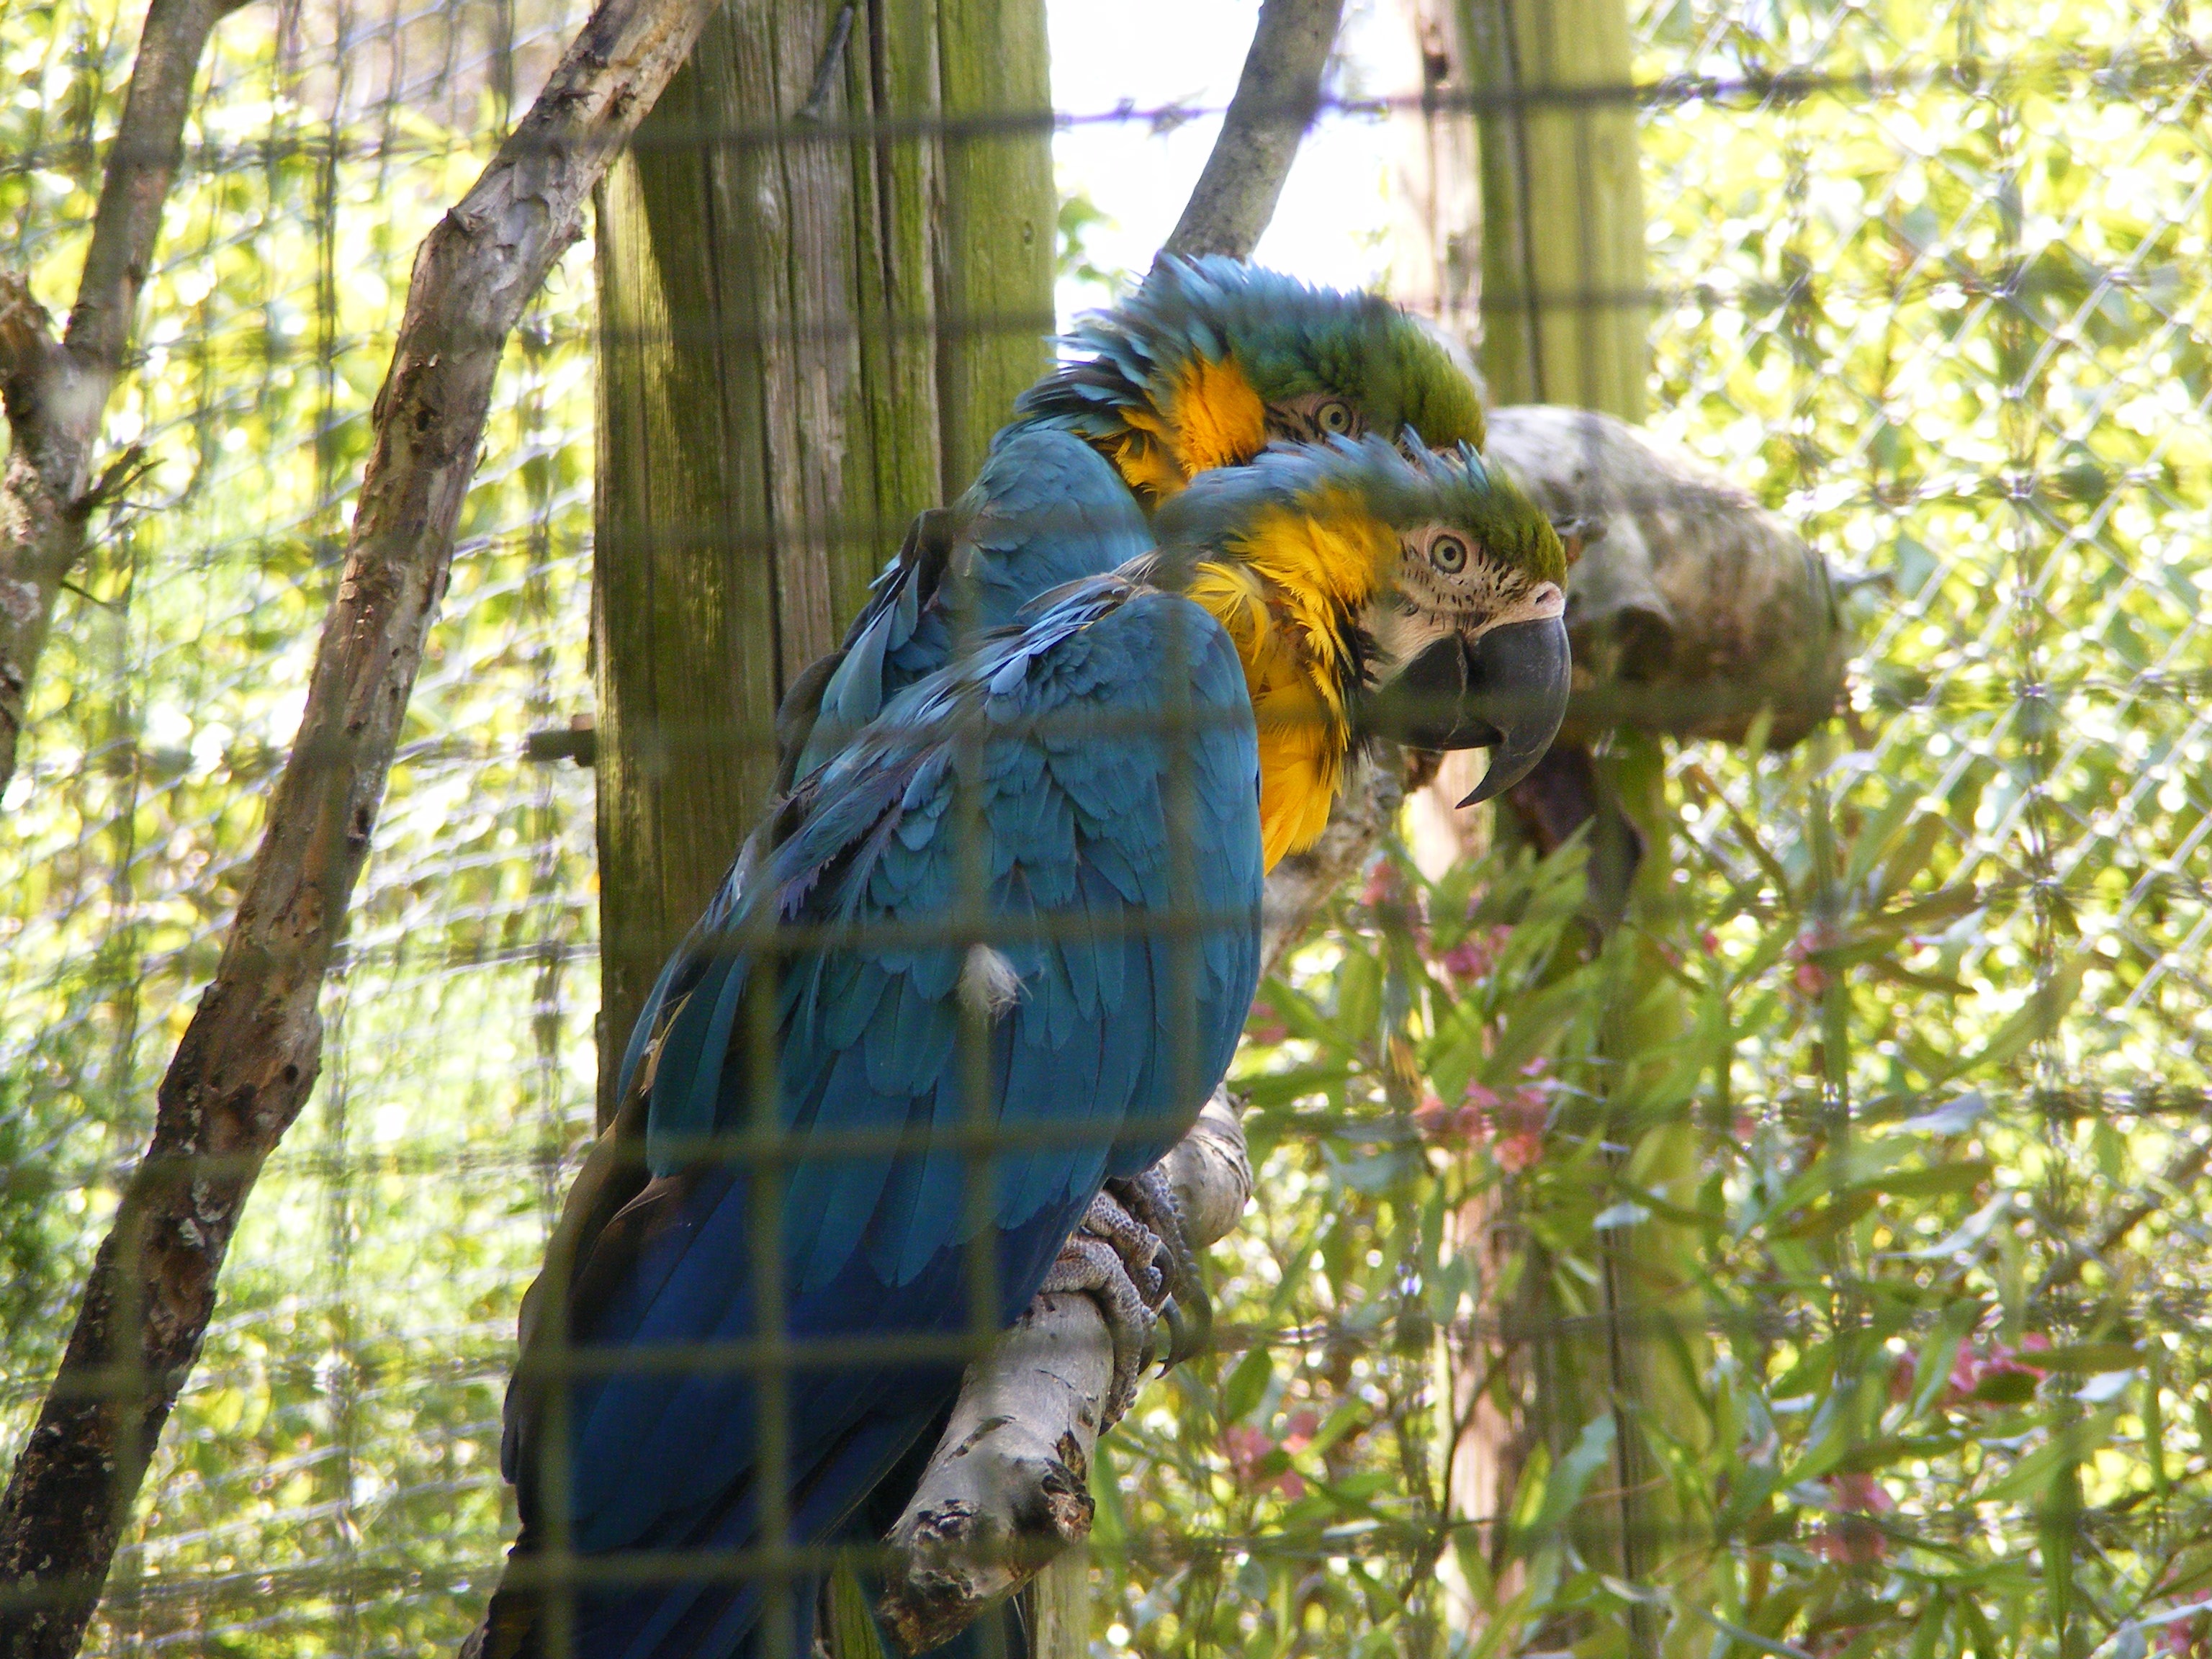
bird, wildlife, zoo, tropical, fauna, macaw, birds, vertebrate, parrot, exotic, parrots, parakeet, encaged